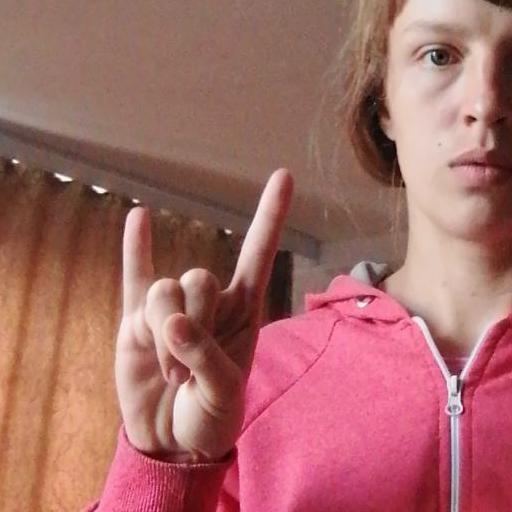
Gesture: rock